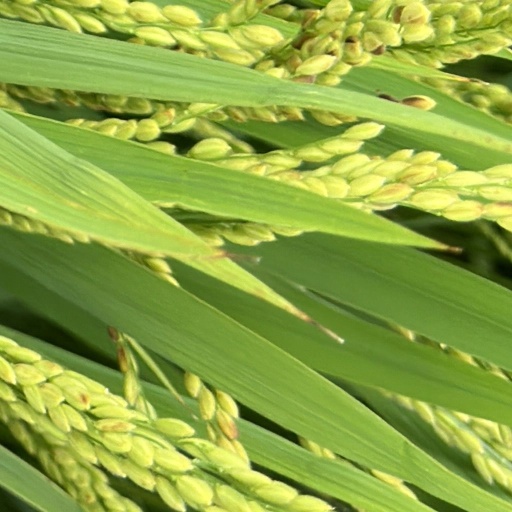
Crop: rice